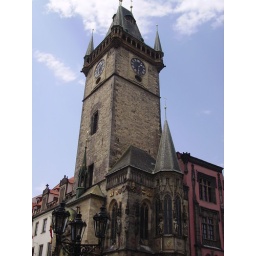
The clock tower in the main square